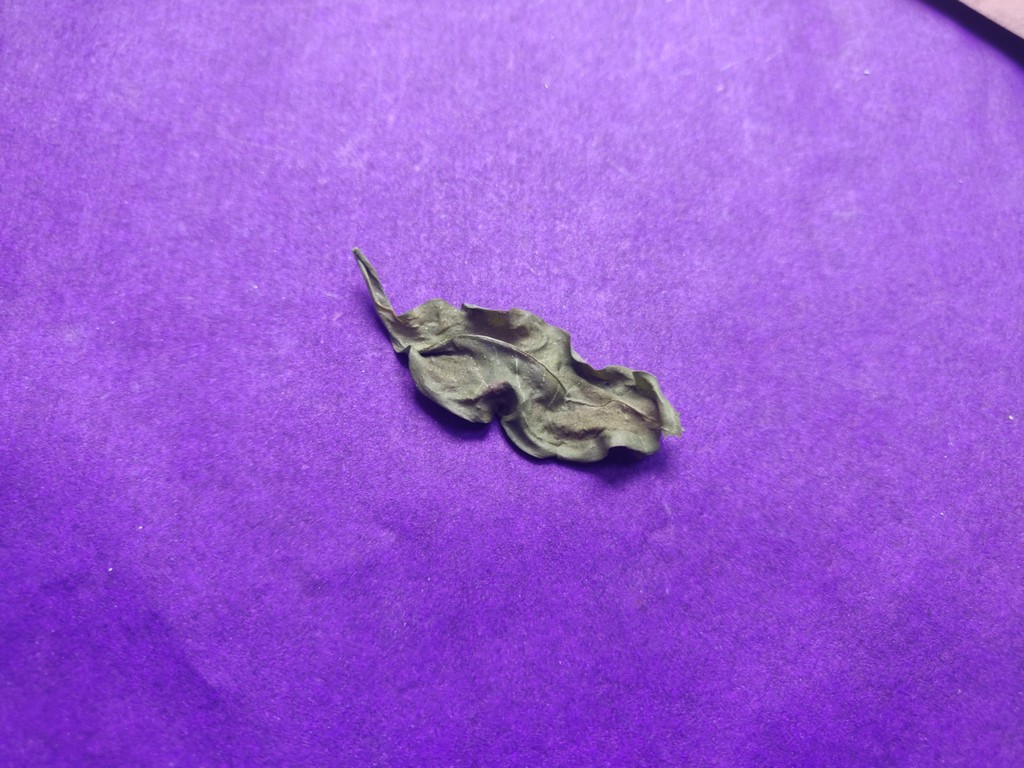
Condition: Dried
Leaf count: single
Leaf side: unknown